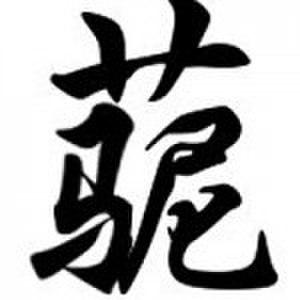
Le Cheval de l'herbe et de la boue est un mème répandu sur l'Internet chinois et un symbole de la résistance contre la censure d'Internet en Chine. Il fait partie des dix animaux mythiques homophones d'expressions injurieuses qui figuraient dans Baidu Baike. Indépendamment de Baidu, sa popularité est sans précédent : en quelques semaines, peluches, clips, chansons, dessins animés, parodies de l’émission Le Monde des Animaux de la CCTV se trouvent partout sur la toile.